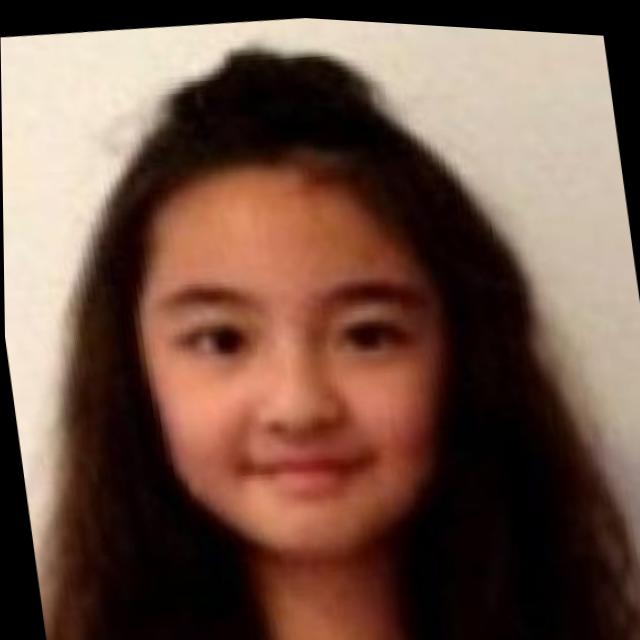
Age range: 13-20